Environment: real
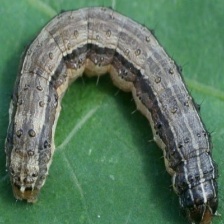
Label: fall_armyworm